Ukraine at the 2020 Summer Olympics

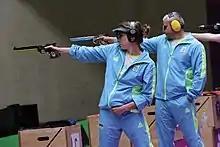
Olena Kostevych and Oleh Omelchuk competing against Serbia in the mixed 10 m air pistol team on 27 July

Ukraine entered three karateka into the inaugural Olympic tournament. 2019 European Games champion Stanislav Horuna (men's 75 kg) and silver medalist Anzhelika Terliuga (women's 55 kg) qualified directly for their respective kumite categories by finishing among the top four karateka at the end of the combined WKF Olympic Rankings.